Palacete Mayer

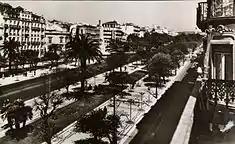
A view along the "Avenida da Liberdade", with corner of the Palacette Mayer (second from the left)

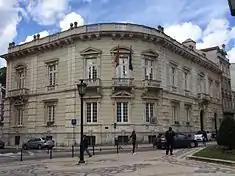
The principal facade of the Mayer Palace/Embassy of Spain

The project by Nicola Bigaglia, approved in 1899 (after its presentation to the municipal council of Lisbon) for Adolfo de Lima Mayer, began construction partially from existing funds. Bigaglia, an Italian architect who worked in Portugal at the turn of the century, situated the project along the Avenida da Liberdade.